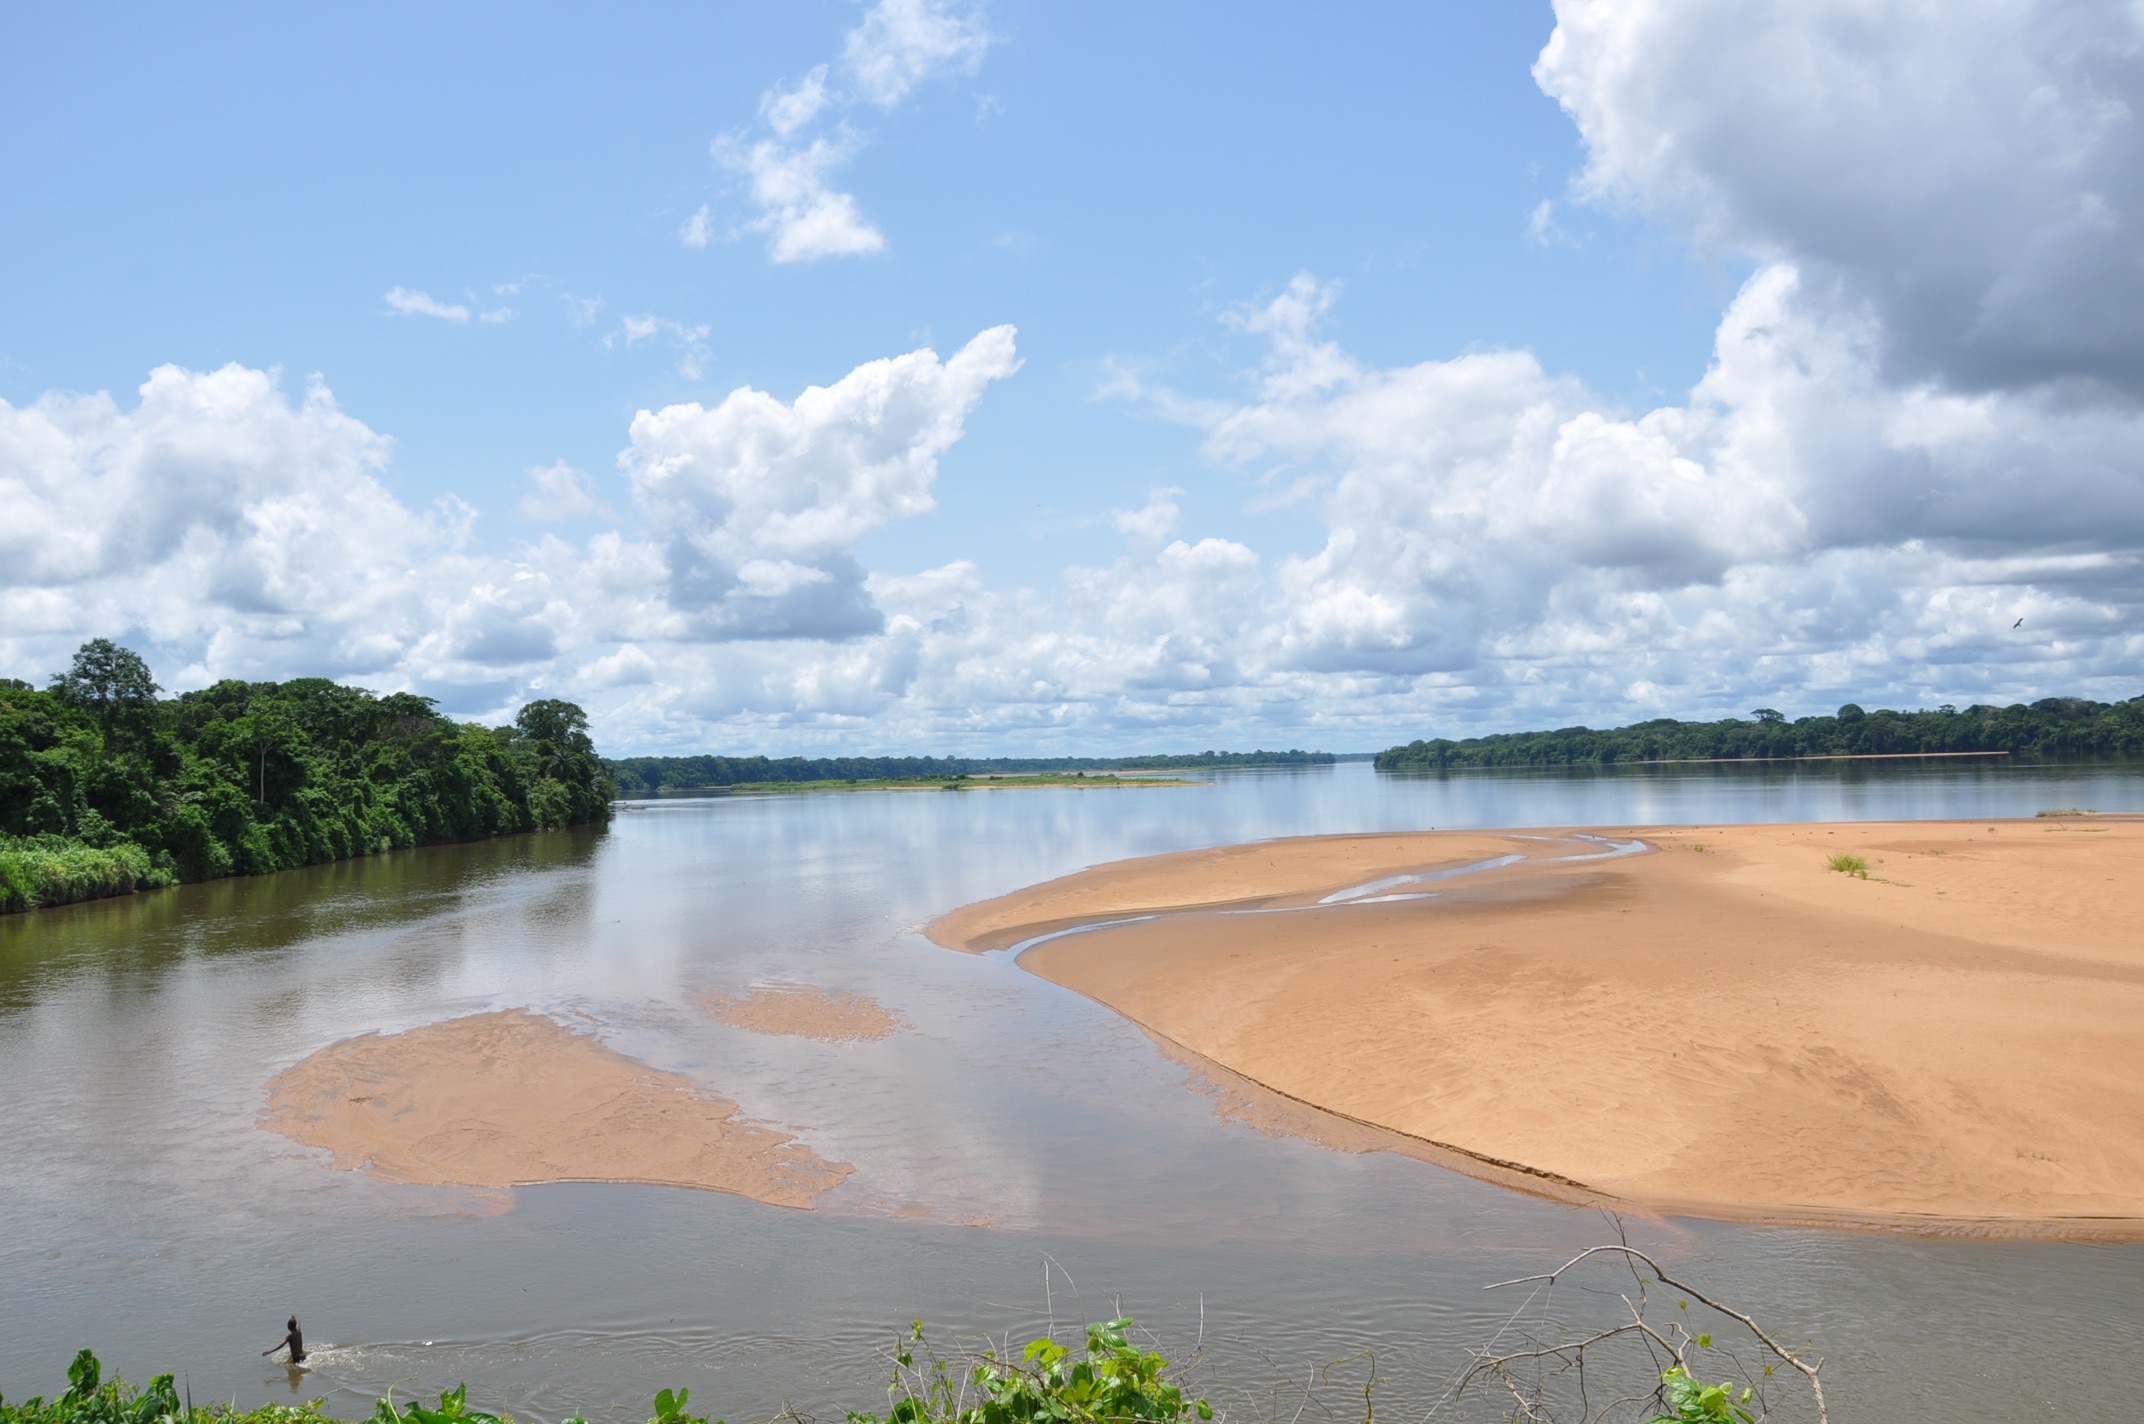
beach, sea, coast, water, horizon, cloud, shore, lake, vacation, lagoon, bay, reservoir, body of water, estuary